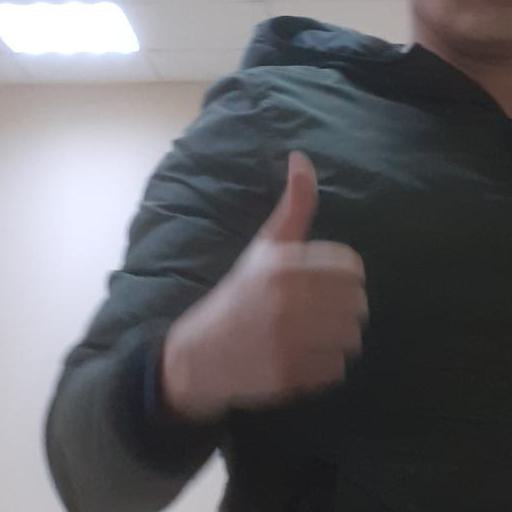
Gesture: like